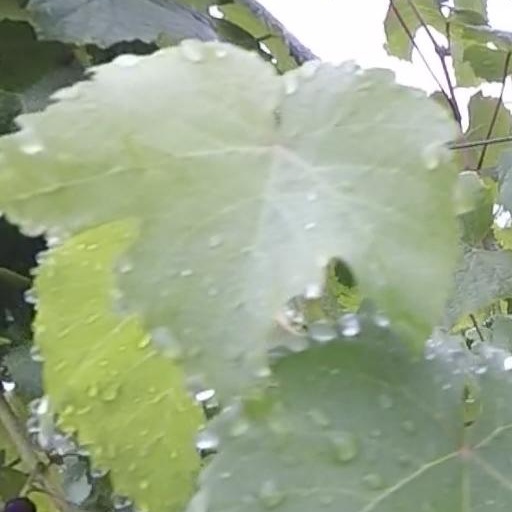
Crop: grape